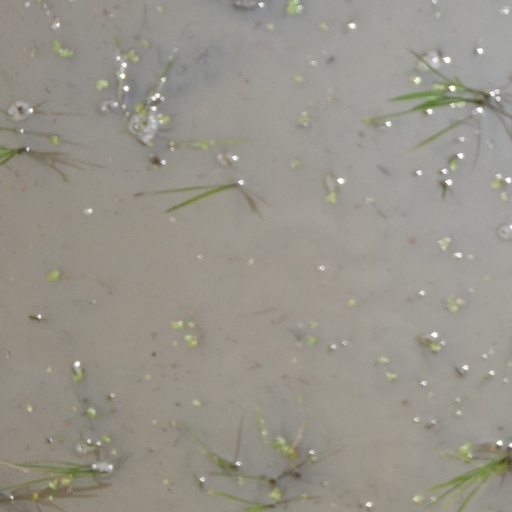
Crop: rice